Nikolai Koltsov

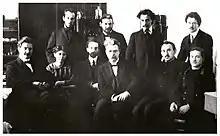

Koltsov was born in a well-to do family, his father was an accountant in a fur company, and graduated from Moscow University in 1894 and was a professor there (1895–1911). He established and directed the Institute of Experimental Biology in the middle of 1917, just before the October Revolution. He was a member of the Agricultural Academy (VASKhNIL). He was against the Tsarist regime but after the revolution, he opposed several policies of the new rule. In 1911 he left Moscow University and moved to the Shanyavsky Moscow City People's University. In 1920, Koltsov was arrested as a member of the non-existent "anti-Soviet Tactical Center" invented by the VCheKa. Prosecutor Nikolai Krylenko demanded the death sentence for Koltsov (67 of around 1000 arrested people were executed). However, after a personal appeal to Vladimir Lenin by Maxim Gorky Koltsov was released and was restored to his position as the head of the Koltsov Institute of Experimental Biology.